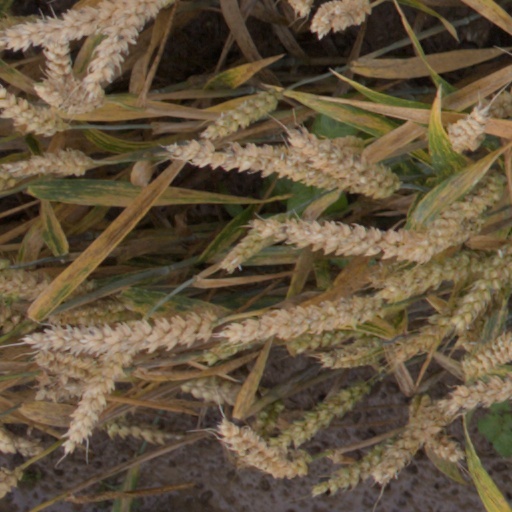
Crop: wheat